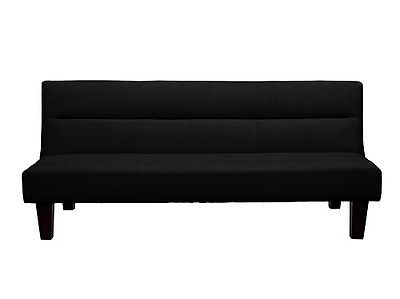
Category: sofa